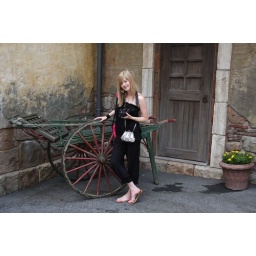
sandals - ZARA Polandblack top - ISSEY MIYAKEblack harem trousers - from street bazaar in Jerusalemsilvery thin-stripe bag - ZARAearrings - BABY SHOOP